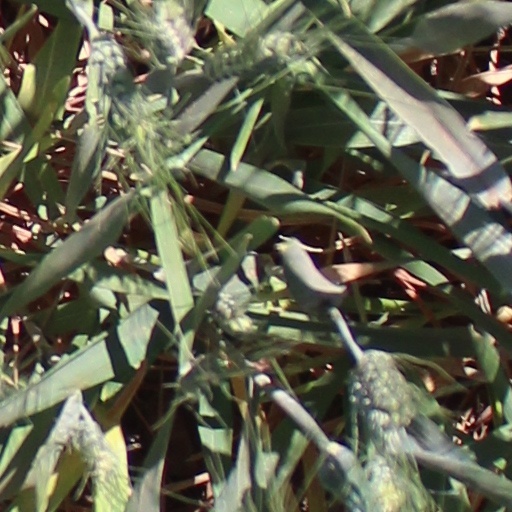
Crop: wheat